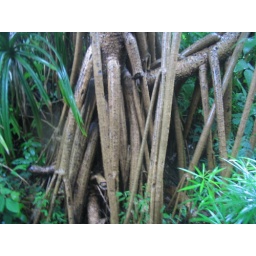
Roots of the Kevda tree which grows in sand near sea